2015 Pure Michigan 400

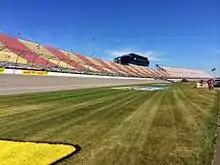
Michigan International Speedway, the track where the race was held.

Michigan International Speedway (MIS) is a moderate-banked D-shaped speedway located off U.S. Highway 12 on more than approximately south of the village of Brooklyn, in the scenic Irish Hills area of southeastern Michigan. The track is used primarily for NASCAR events. It is sometimes known as a "sister track" to Texas World Speedway, and was used as the basis of Auto Club Speedway. The track is owned by International Speedway Corporation (ISC). Michigan International Speedway is recognized as one of motorsports' premier facilities because of its wide racing surface and high banking (by open-wheel standards; the 18-degree banking is modest by stock car standards).